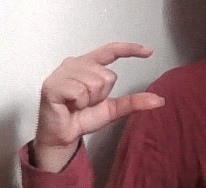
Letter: dal